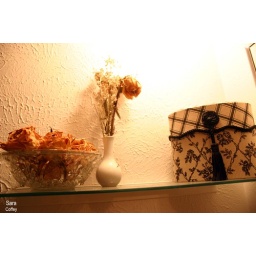
shelf in guest bath